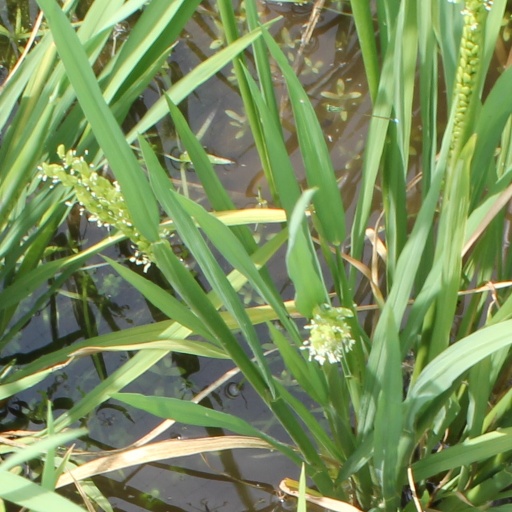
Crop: rice